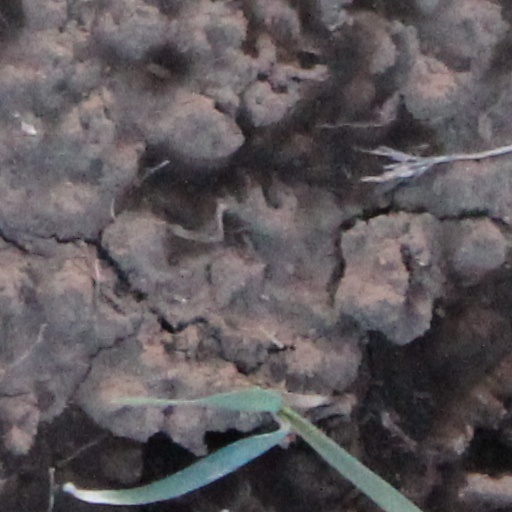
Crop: wheat